Thai script

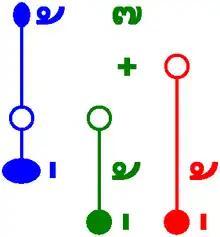
Tone type top to bottom: high, rising, mid, falling, low. Initial consonant class left to right: low (blue), middle (green), high (red). Syllable type: live (empty circle), dead (full circle), dead short (narrow ellipse), dead long (wide ellipse).

Thai letters do not have upper- and lower-case forms like Latin letters do. Spaces between words are not used, except in certain linguistically motivated cases.